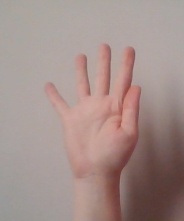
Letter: sheen